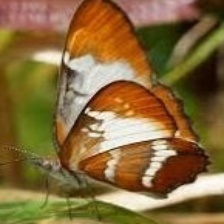
Species: MESTRA